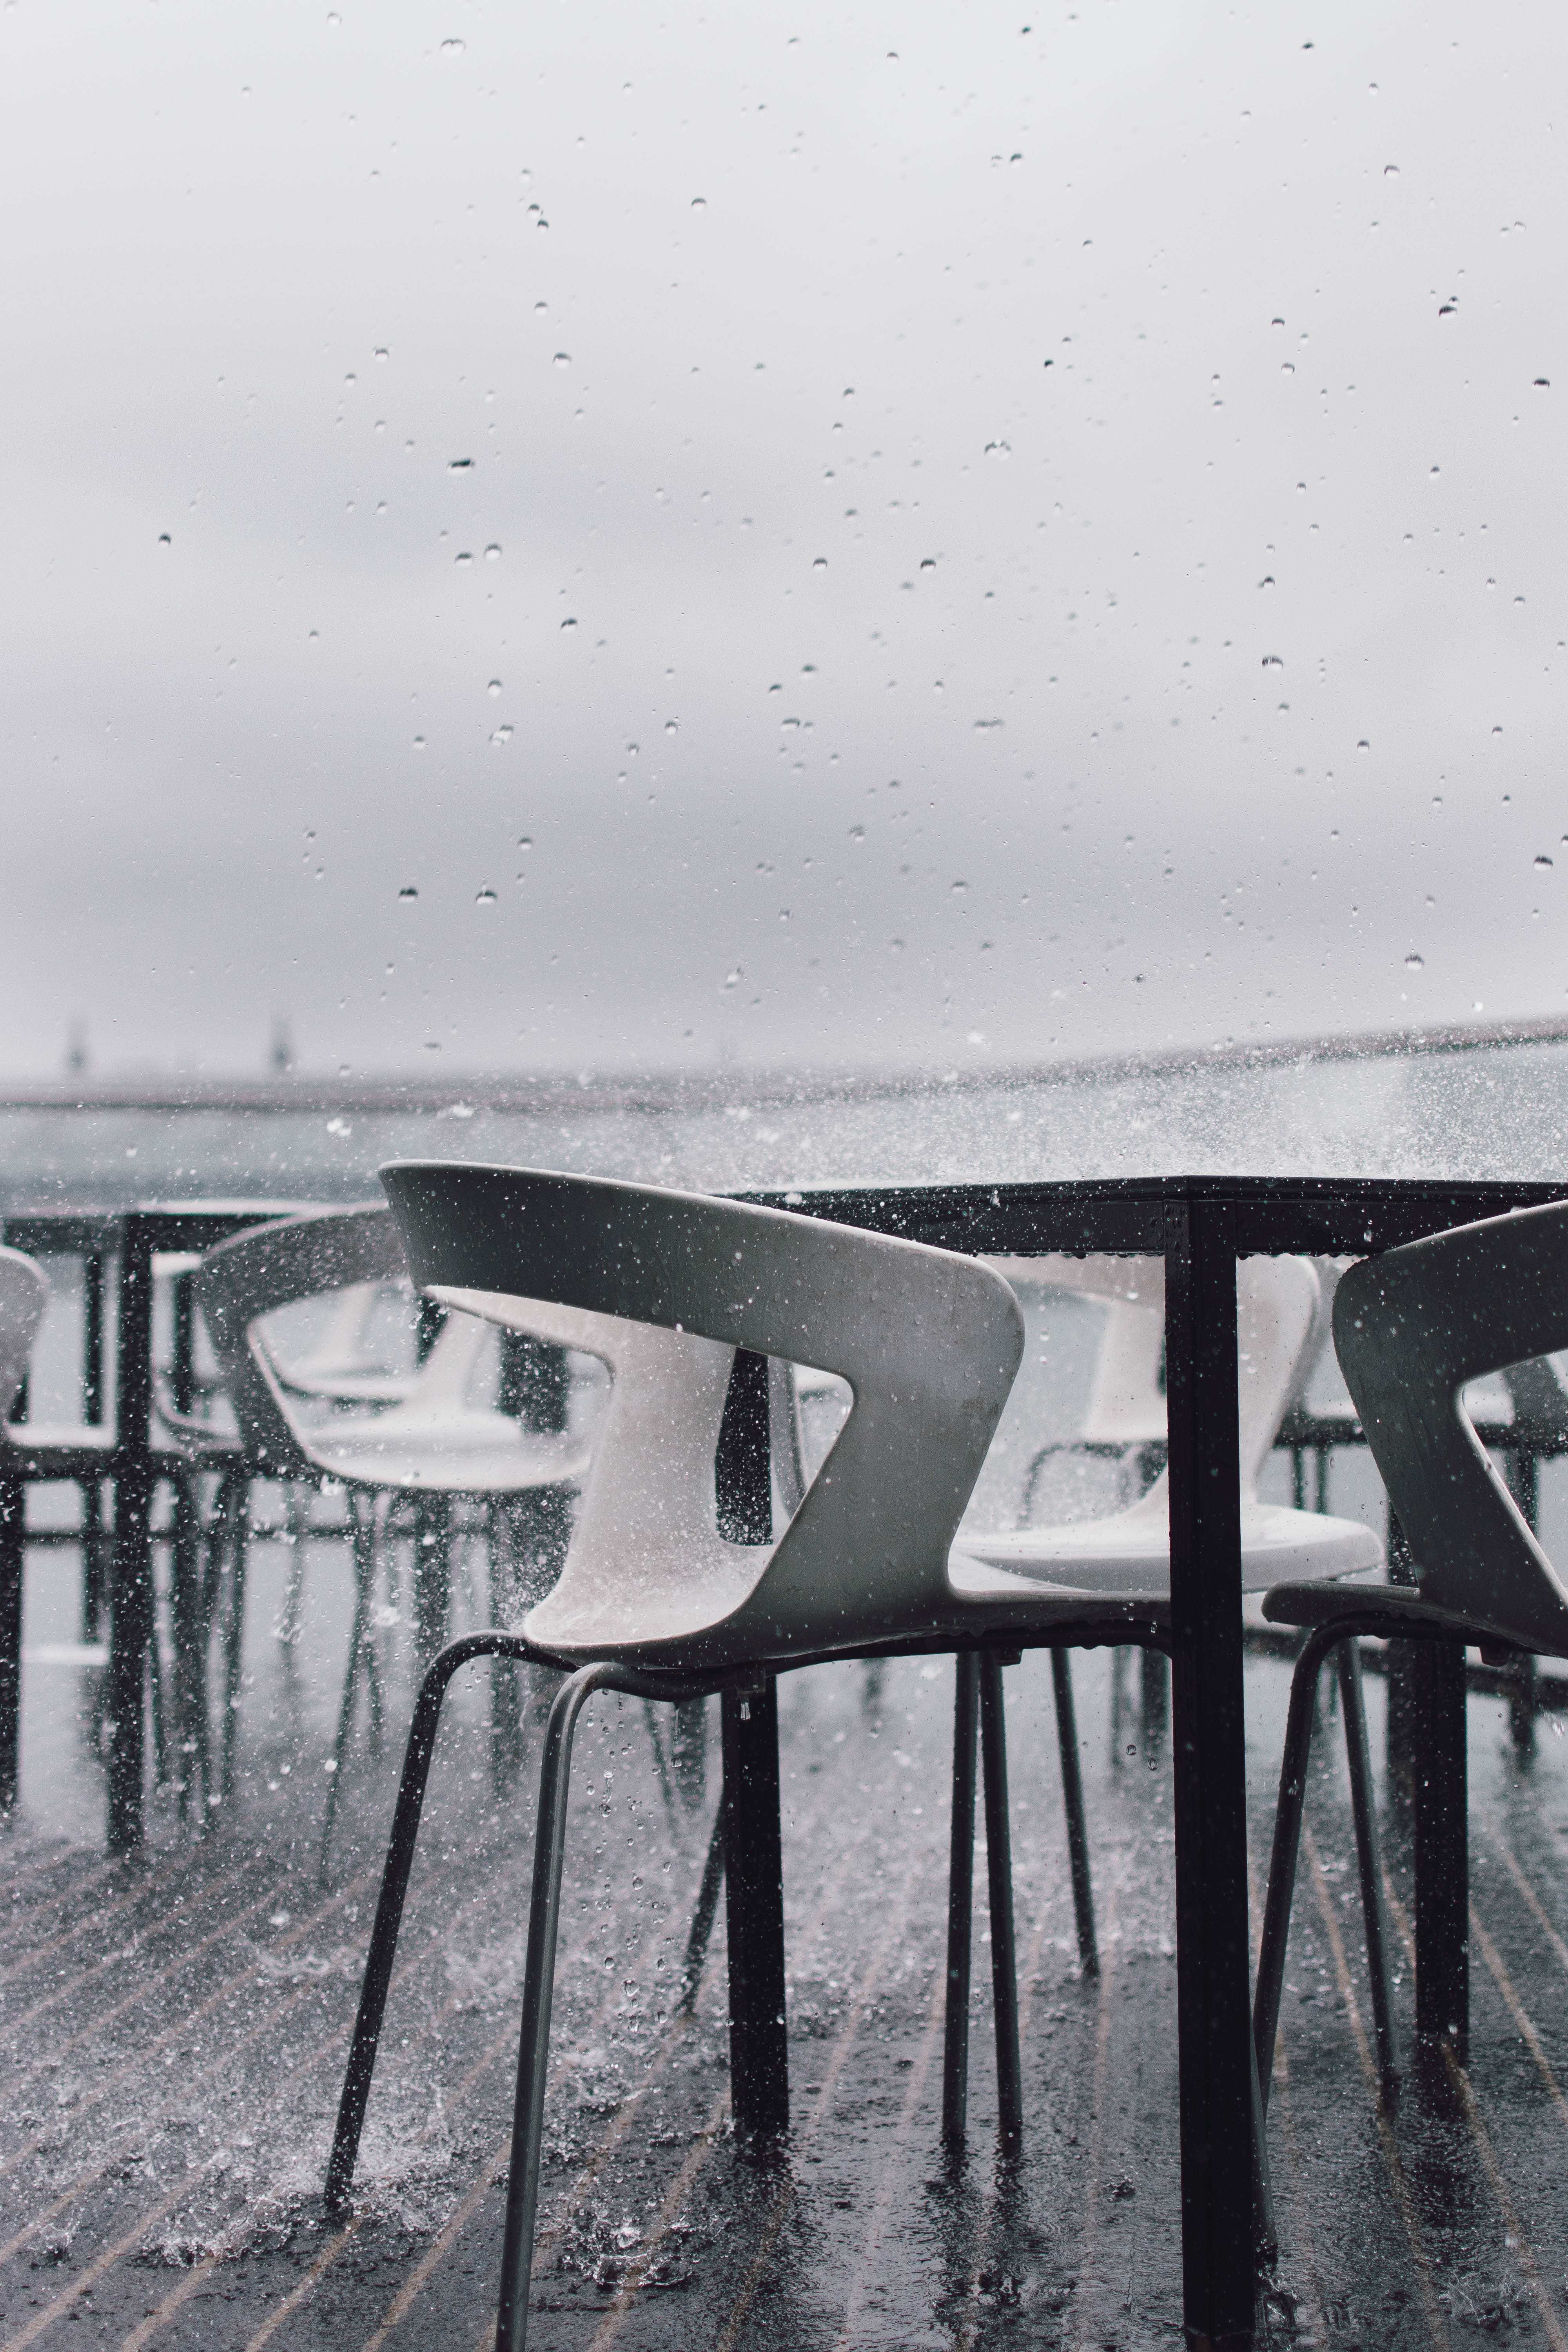
water, black and white, monochrome photography, furniture, chair, monochrome, snow, winter, table, freezing